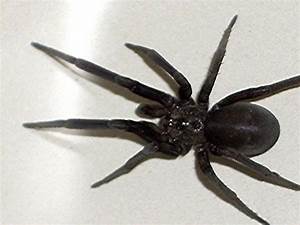
Label: ragno